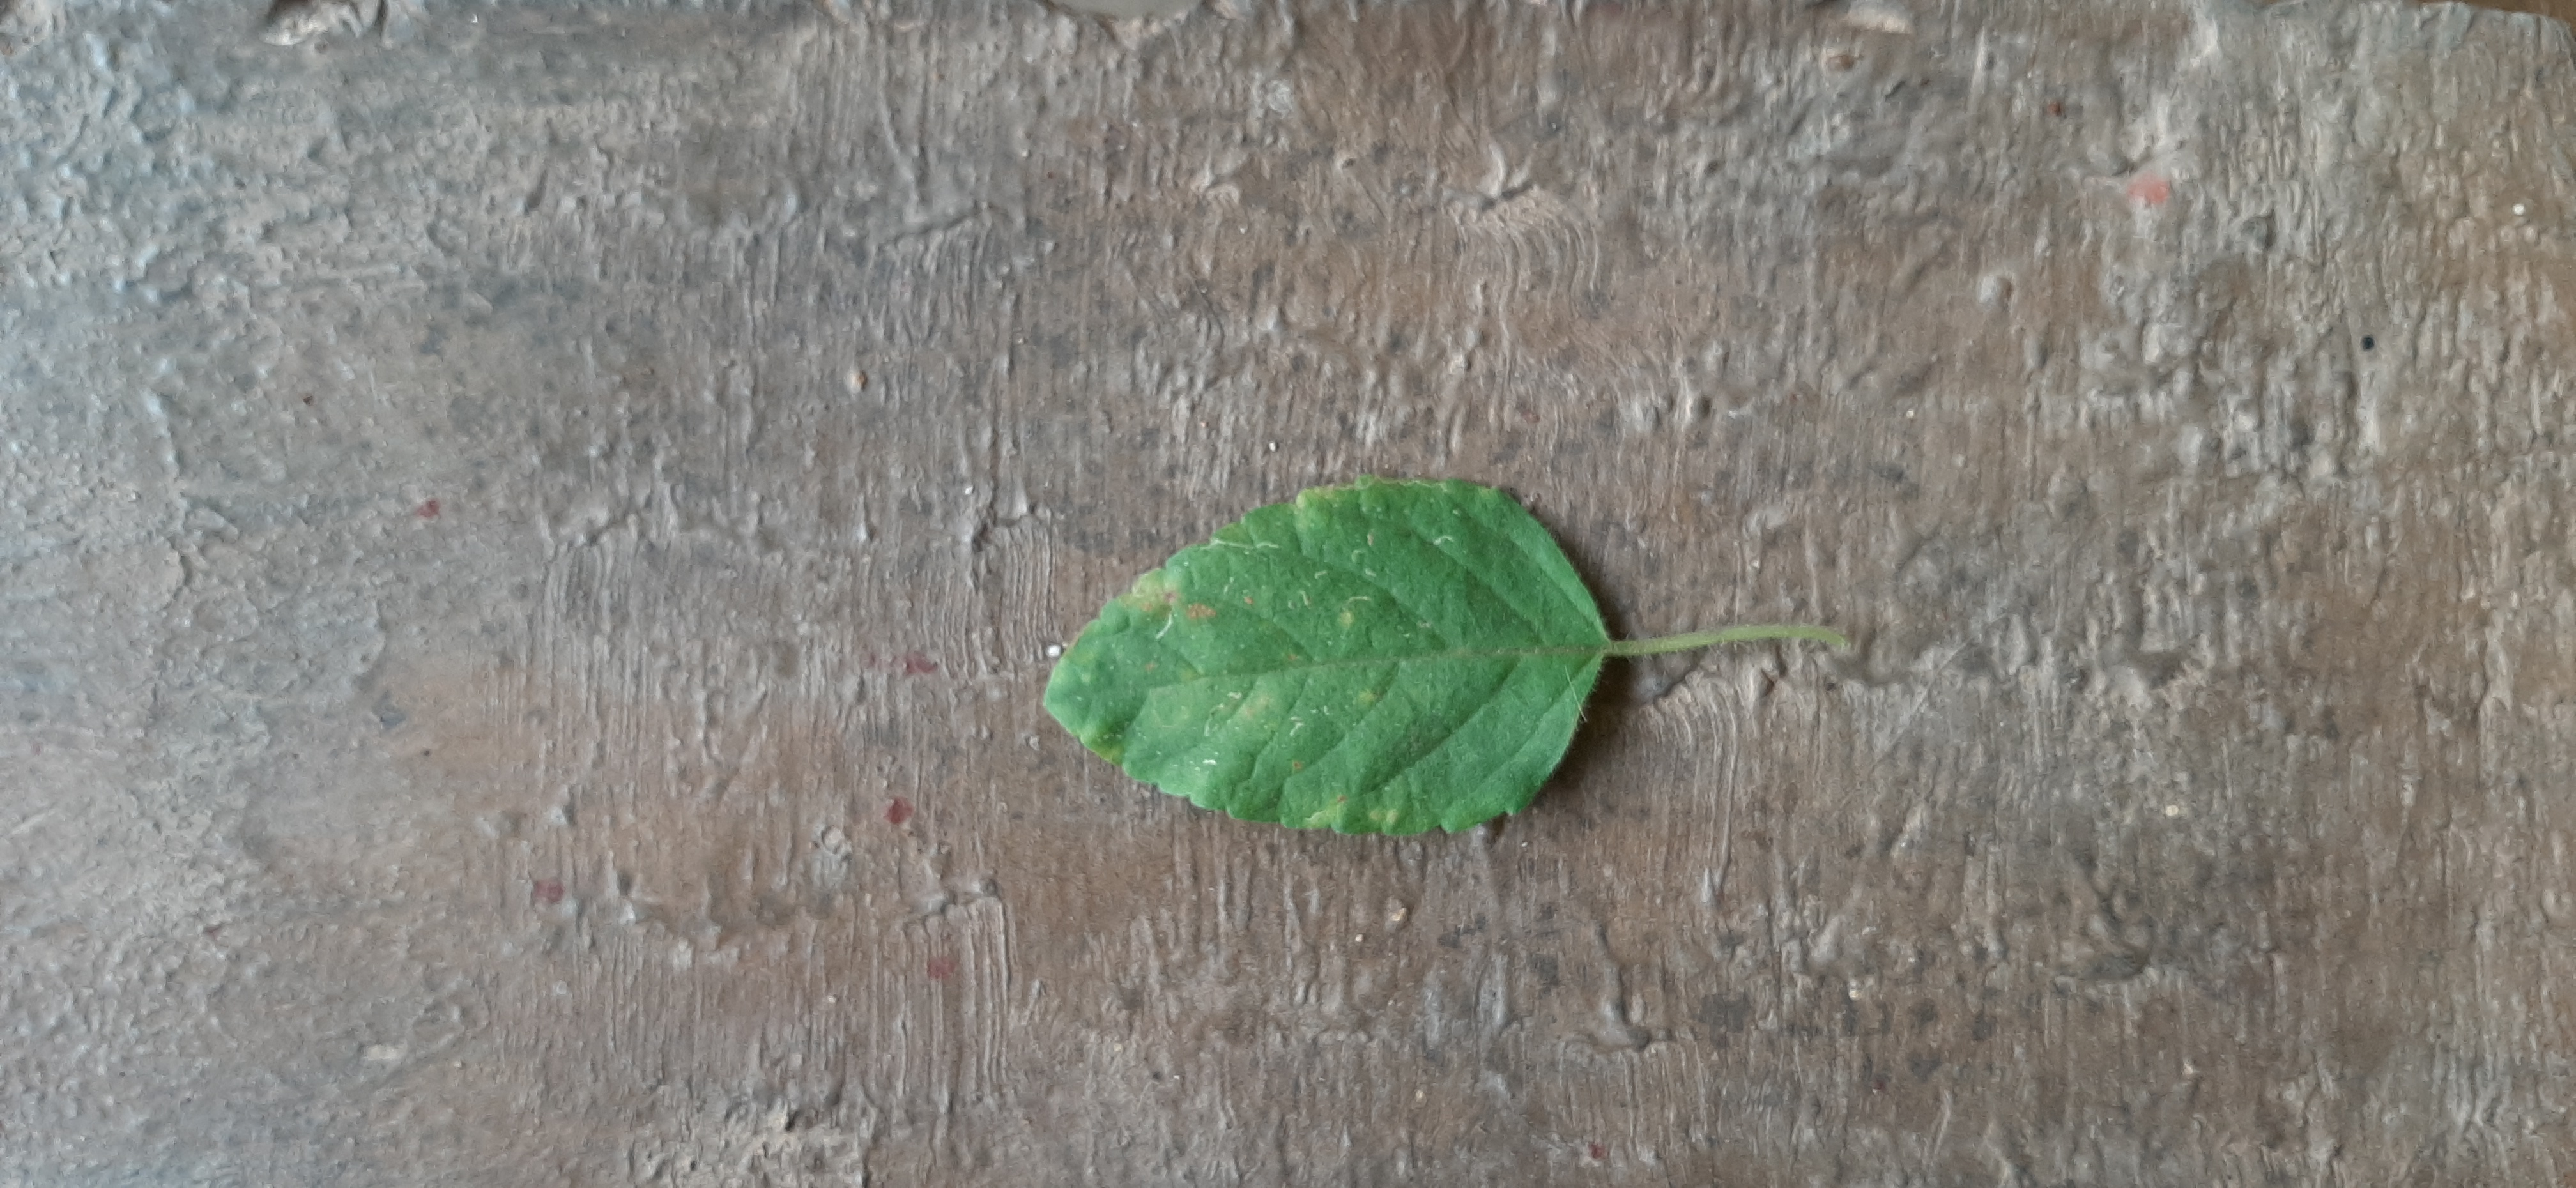
Plant: Tulsi